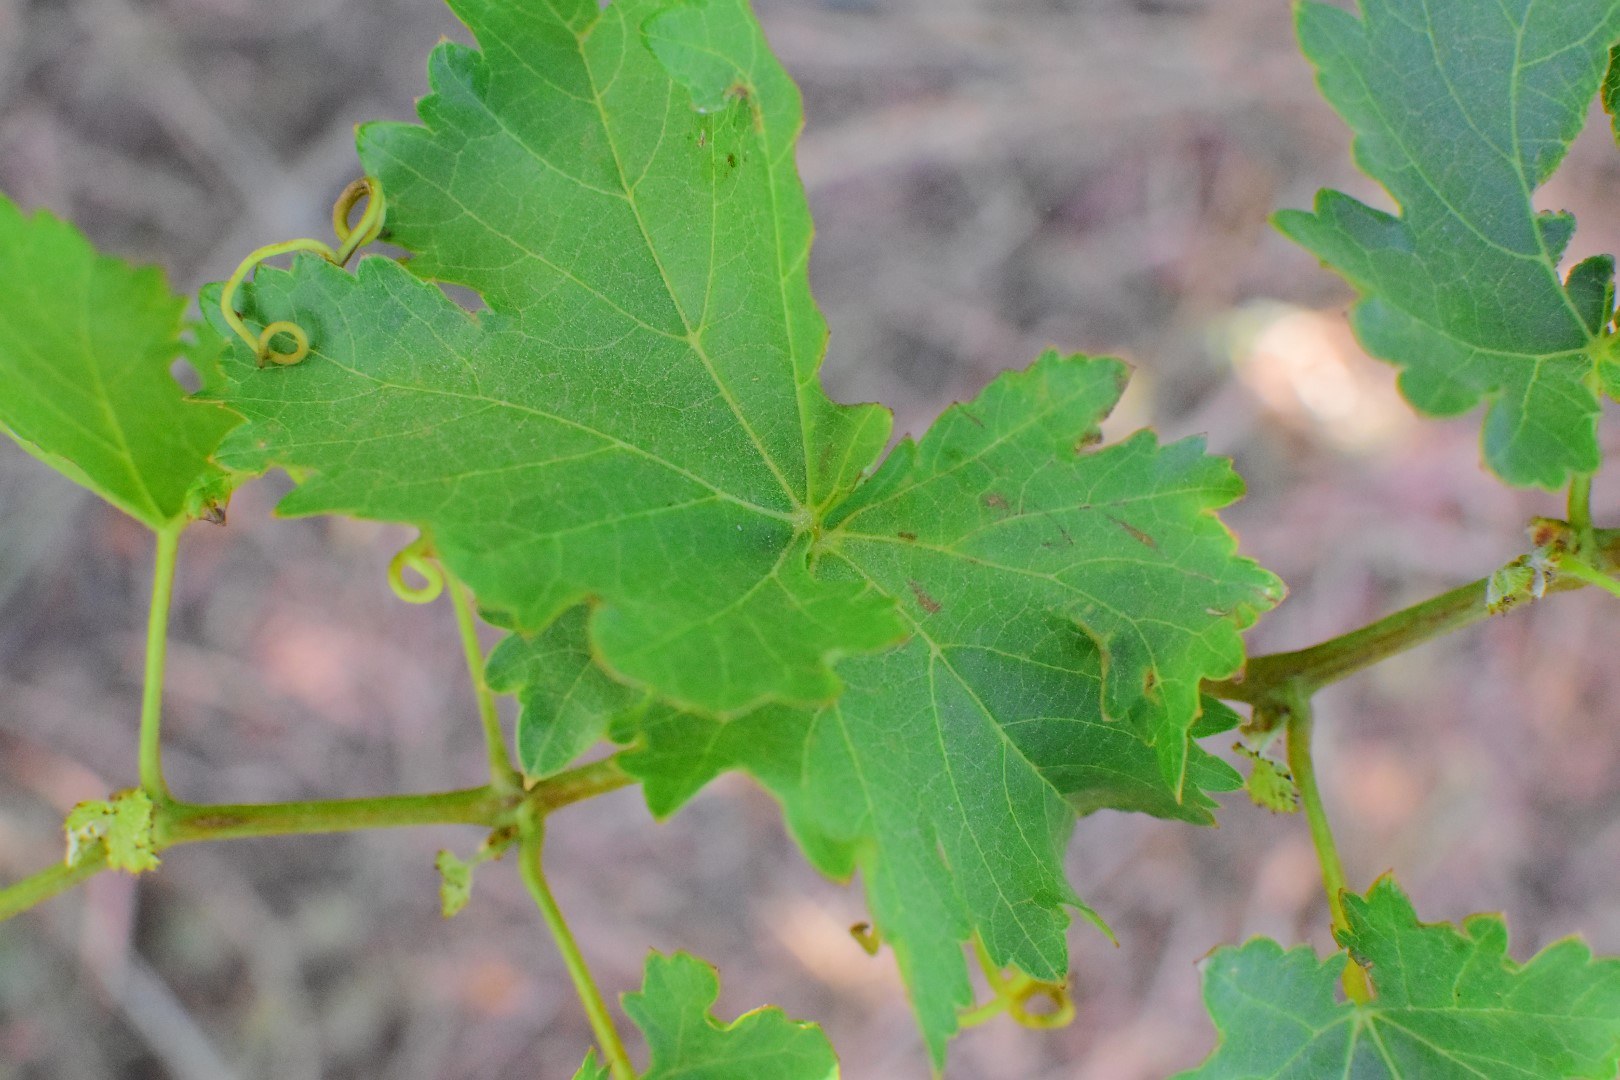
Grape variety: Deas Al-Annz